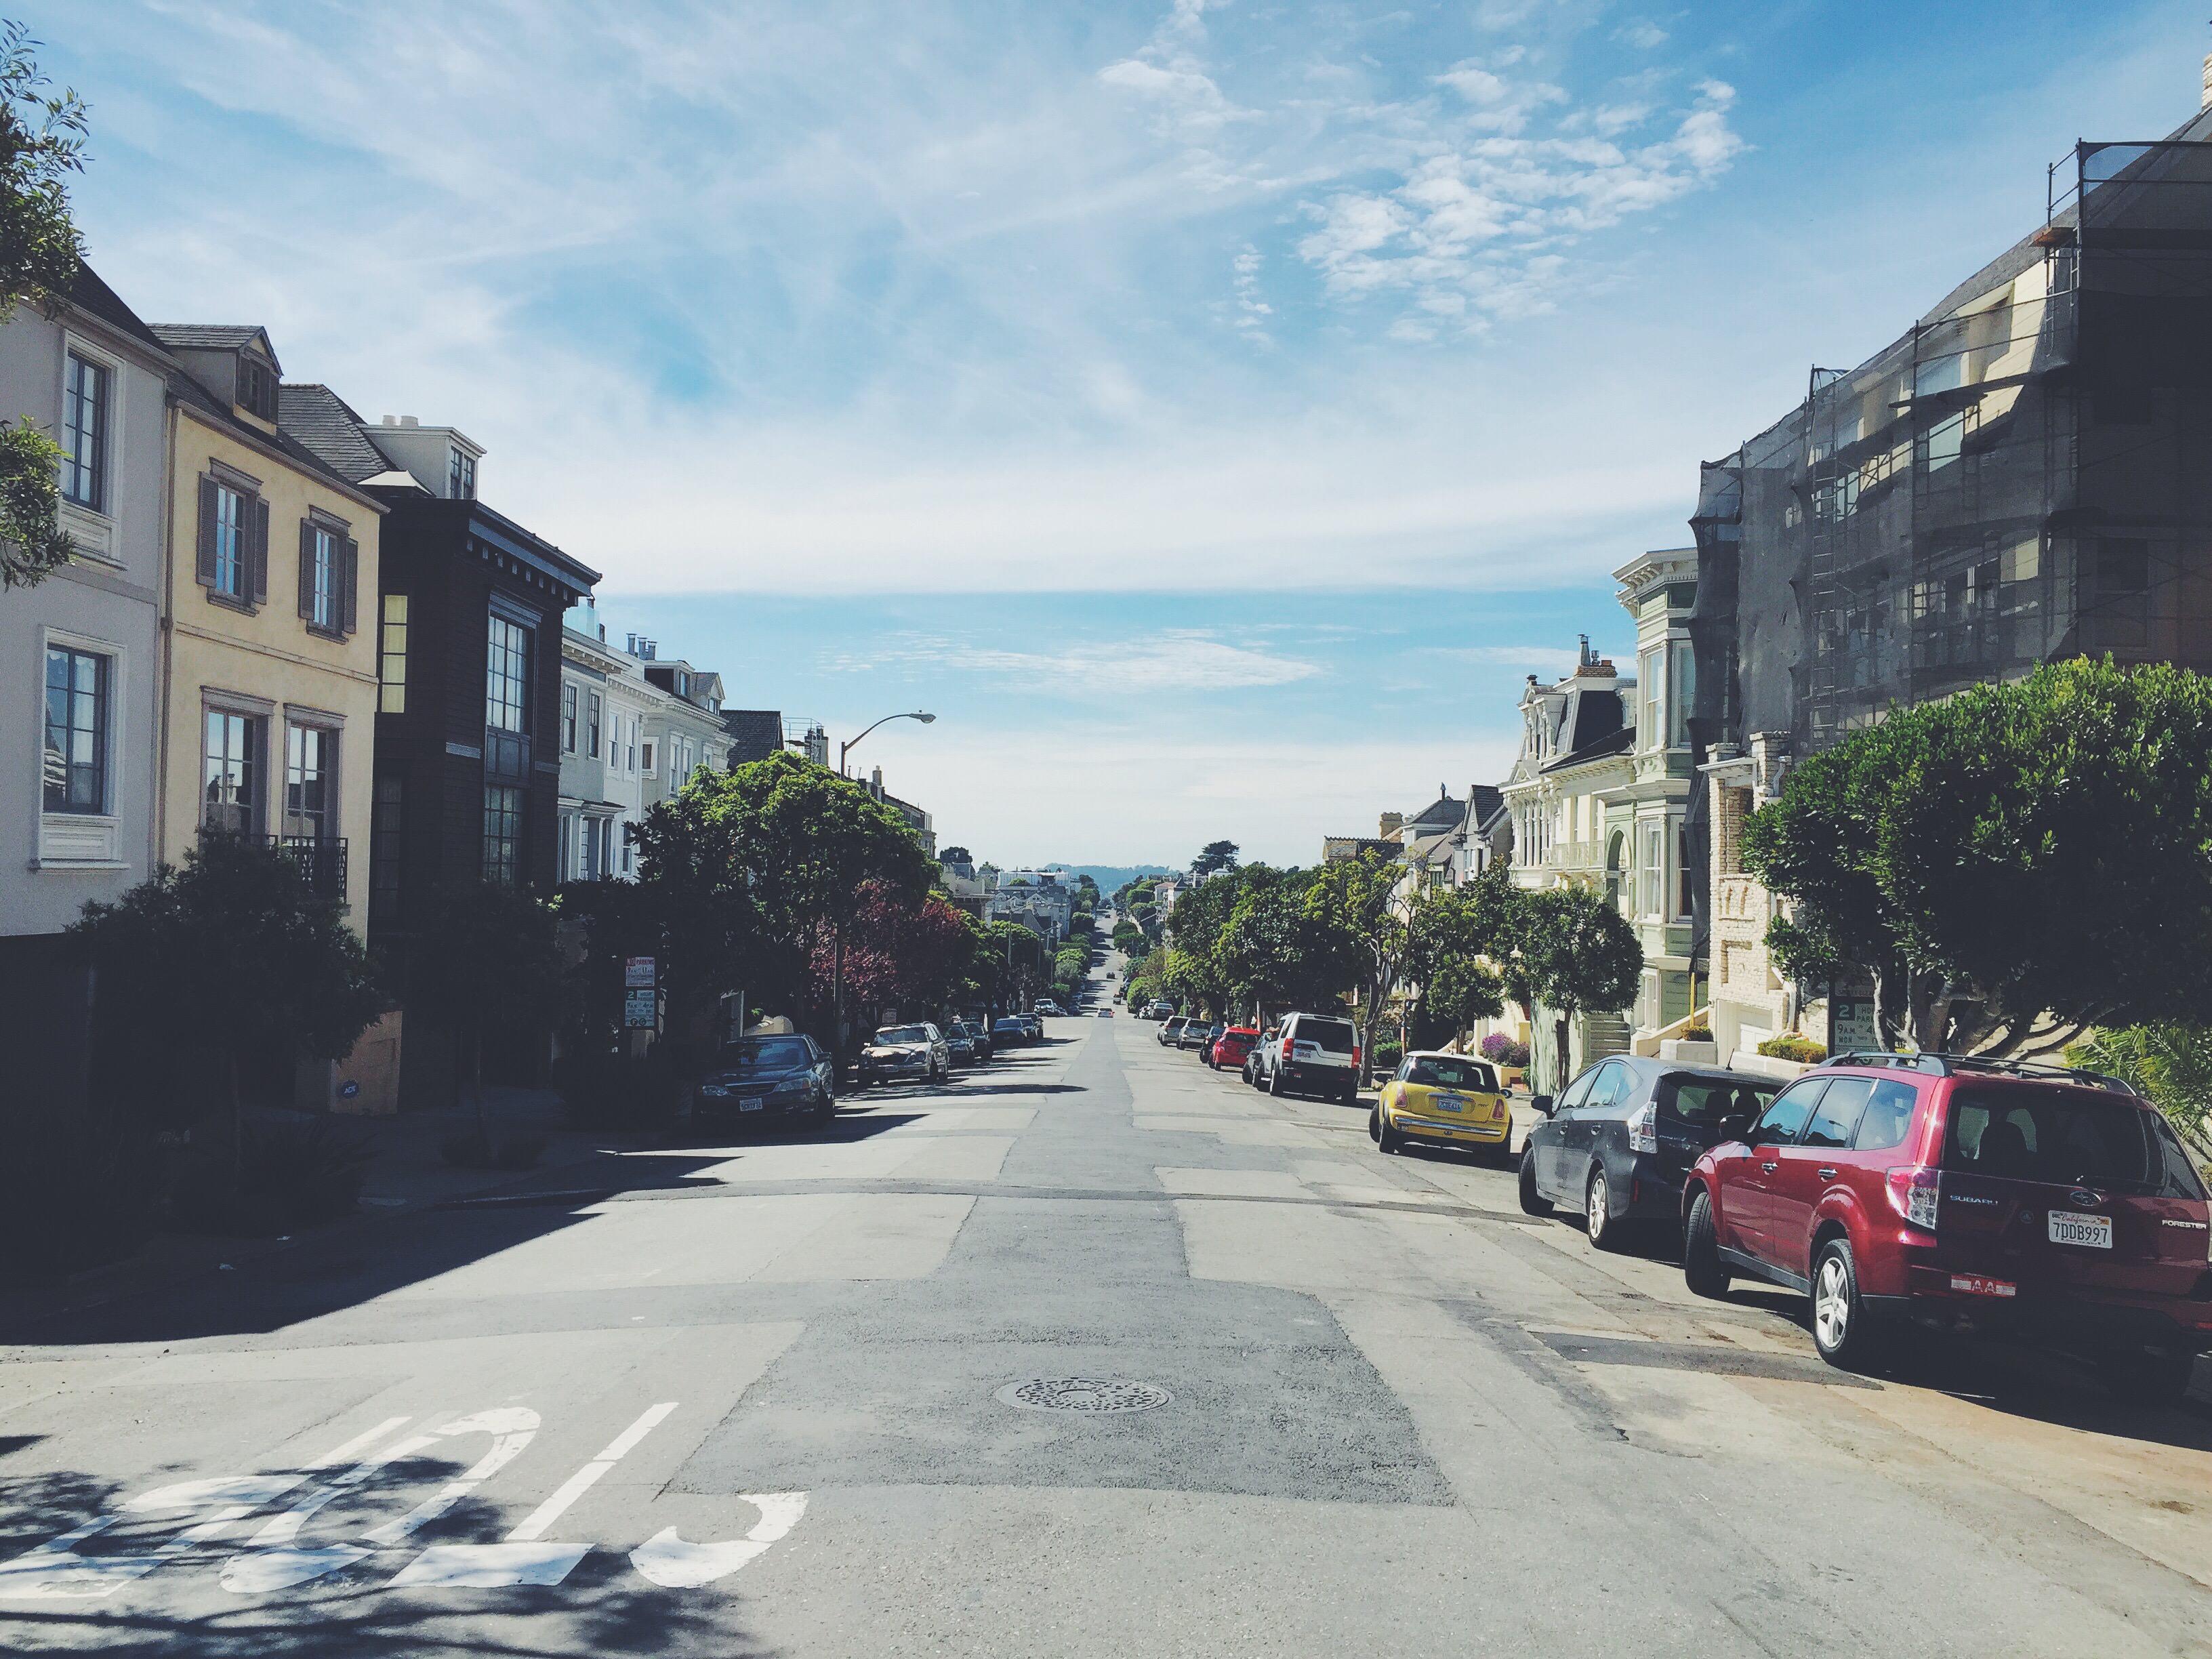
architecture, road, street, town, city, urban, pavement, cityscape, downtown, vacation, travel, suburb, lane, waterway, buildings, infrastructure, houses, cars, neighbourhood, urban area, residential area, human settlement